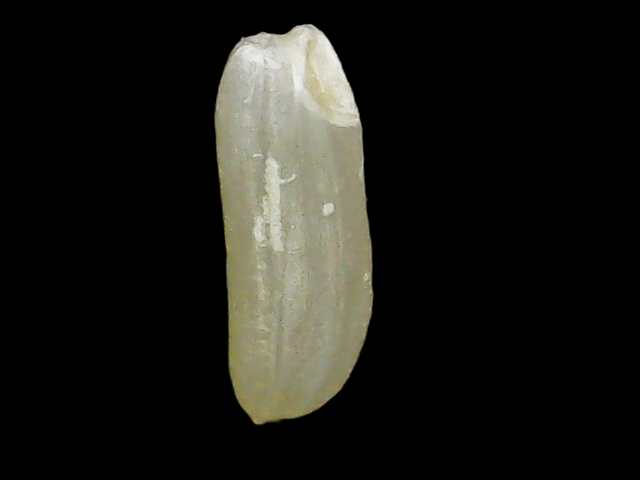
Rice variety: Binadhan26